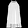
Label: Shirt